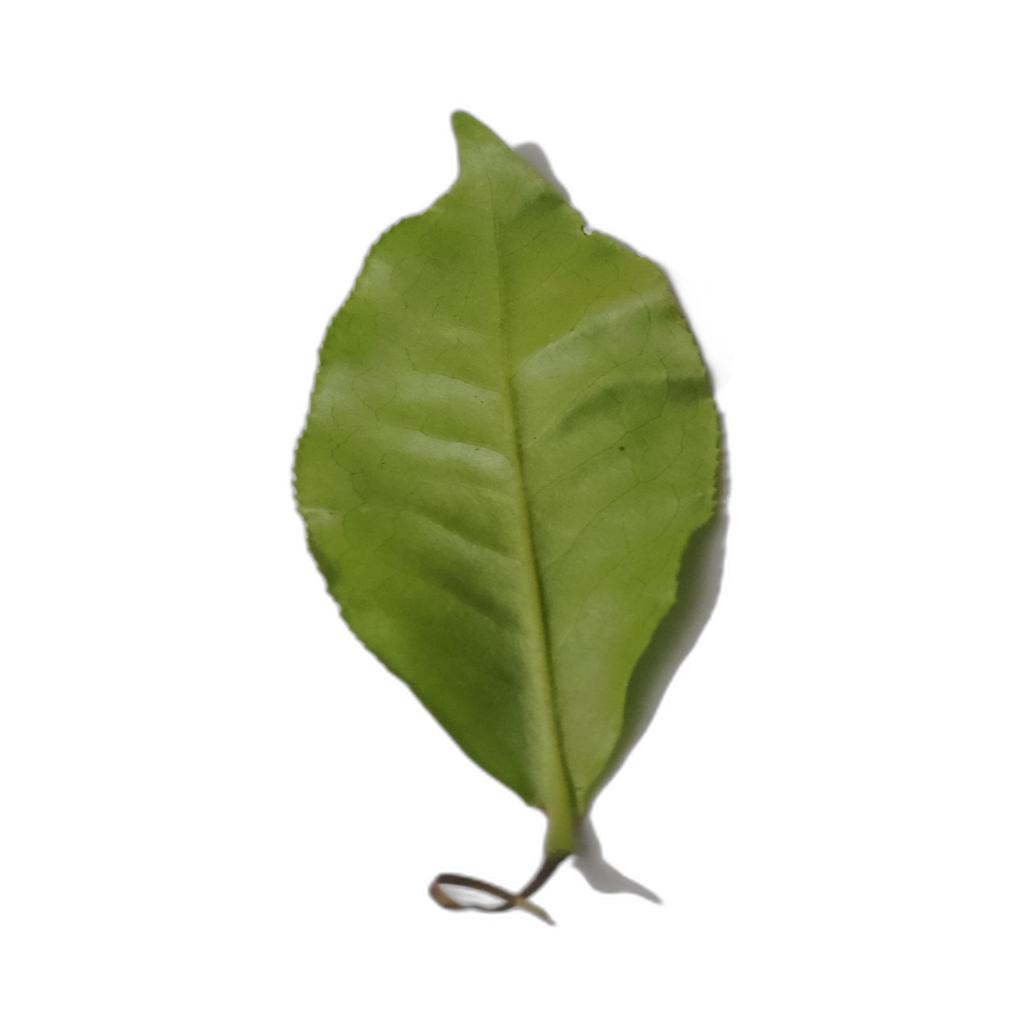
Label: Healthy